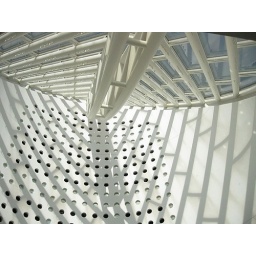
Intricate patterns of structure and shadow in the glass roof of the silo tower of SFMOMA.